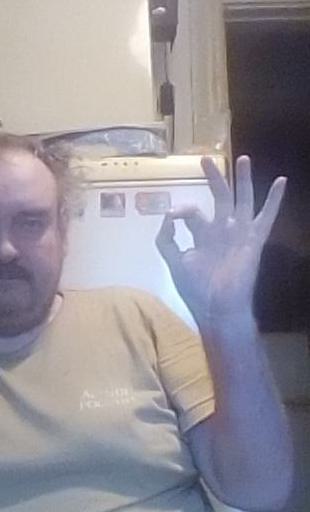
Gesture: ok